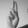
ASL letter: U